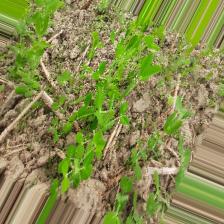
Label: Normal